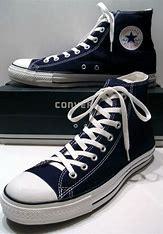
Brand: Converse
Model: Chuck Taylor All Star